Battle of Tulagi and Gavutu–Tanambogo

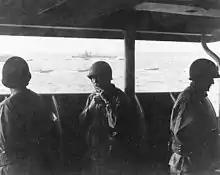
U.S. Brigadier General Rupertus (center) supervises the assaults on Tulagi, Gavutu, and Tanambogo from his command ship on 7 or 8 August. In the background are landing craft and a U.S. destroyer.

The nearby islets of Gavutu and Tanambogo housed the Japanese seaplane base as well as 536 Japanese naval personnel from the Yokohama Air Group and 3rd Kure Special Naval Landing Force, as well as Korean and Japanese civilian technicians and laborers from the 14th Construction Unit. The two islets were basically mounds of coral—both about high—and connected to each other by a -long causeway. The hills on Gavutu and Tanambogo were called Hills 148 and 121 respectively by the Americans because of their height in feet. The Japanese on both islets were well entrenched in bunkers and caves constructed on and in the two hills. Also, the two islets were mutually supportive since each was in machine gun range of the other. The U.S. mistakenly believed the islets were garrisoned by only 200 naval troops and construction workers.